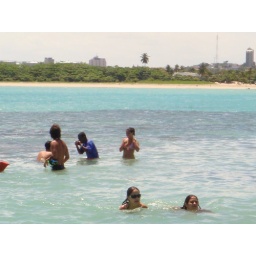
The guy in the blue shirt was teaching me how to dive to feed the tropical fish.